Lancia Esagamma

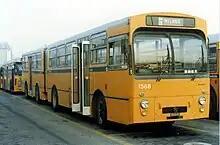
Lancia Esatau articulated 703 Mauri

The Lancia Esatau 703-08, sometimes called Mauri after its coach builder, was produced from 1973 to 1980. This special four-axle articulated bus version was produced for Milan, and was the first Italian aluminium bus.